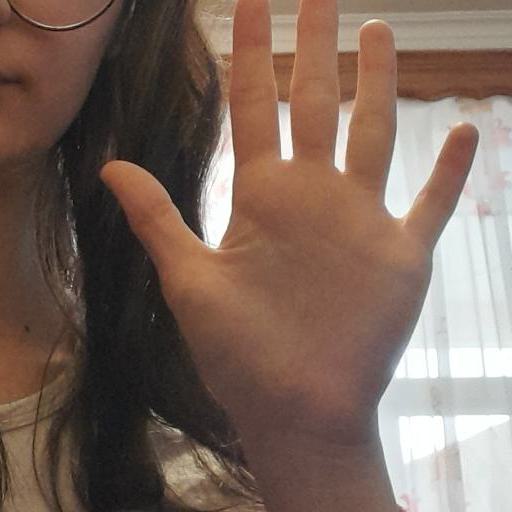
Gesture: palm